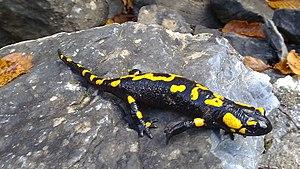
Les amphibiens, anciennement « batraciens », forment une classe de vertébrés tétrapodes. Ils sont généralement définis comme un groupe incluant l'« ensemble des tétrapodes non-amniotes ». La branche de la zoologie qui les étudie est l'herpétologie, plus précisément la batrachologie, du grec batrachos, grenouille, qui leur est spécialement consacrée.